Our Contemporary (Exhibition, 1972)

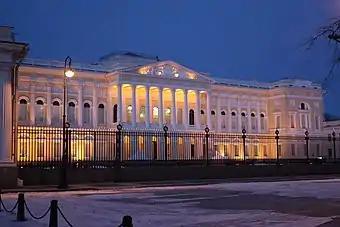
"State Russian Museum"

In the largest Department of Painting were exhibited art works of 120 authors. There were Irina Baldina, Nikolai Baskakov, Piotr Belousov, Dmitry Belyaev, Nikolai Galakhov, Irina Getmanskaya, Tatiana Gorb, Irina Dobrekova, Alexei Eriomin, Maya Kopitseva, Boris F. Borzin, Boris Korneev, Elena Kostenko, Nikolai Kostrov, Anna Kostrova, Gevork Kotiantz, Engels Kozlov, Boris Lavrenko, Anatoli Levitin, Oleg Lomakin, Dmitry Maevsky, Eugene Maltsev, Boris Maluev, Yuri Mezhirov, Vera Nazina, Samuil Nevelshtein, Dmitry Oboznenko, Sergei Osipov, Lia Ostrova, Yuri Pavlov, Genrikh Pavlovsky, Varlen Pen, Semion Rotnitsky, Kapitolina Rumiantseva, Ivan Savenko, Vladimir Sakson, Arseny Semionov, Alexander Shmidt, Nikolai Timkov, Anatoli Vasiliev, Vecheslav Zagonek, Elena Zhukova, and others most prominent painters of the Leningrad School.